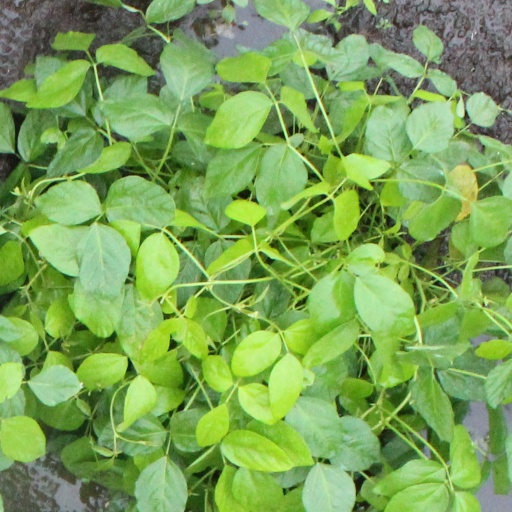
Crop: soybean